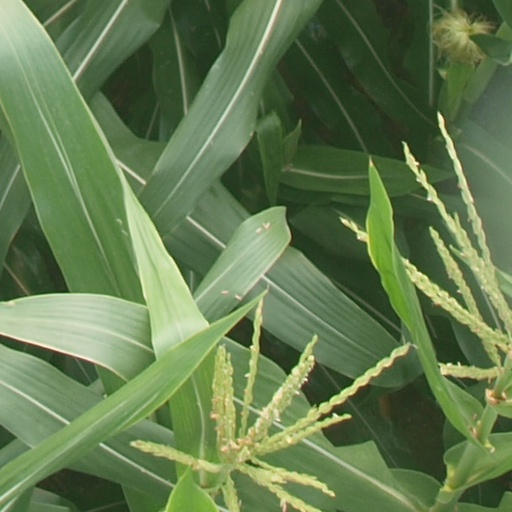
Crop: maize; corn